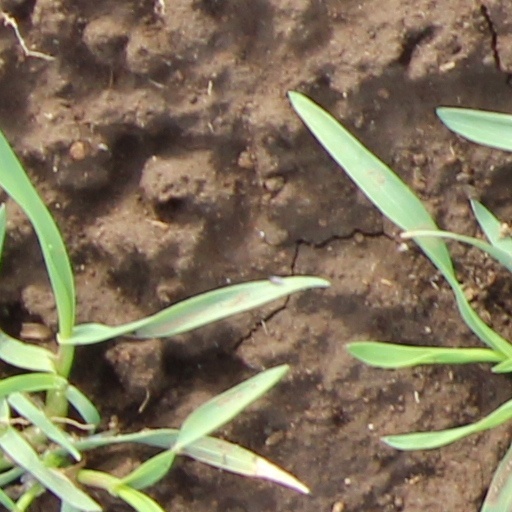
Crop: wheat